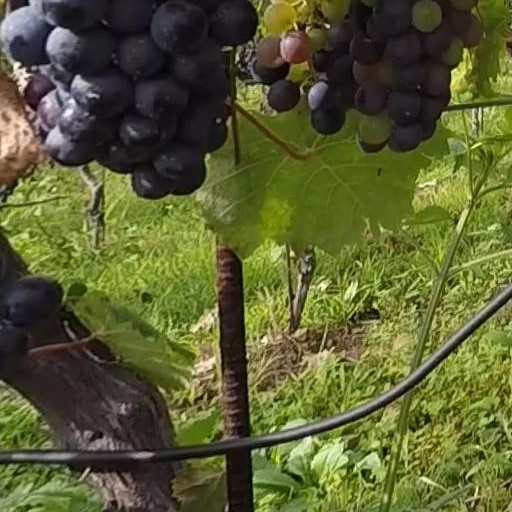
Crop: grape